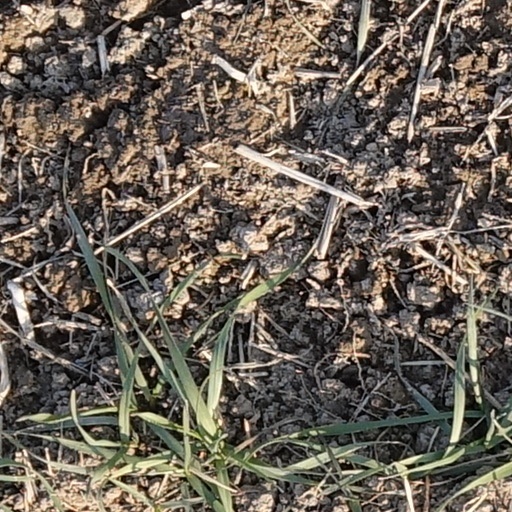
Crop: wheat